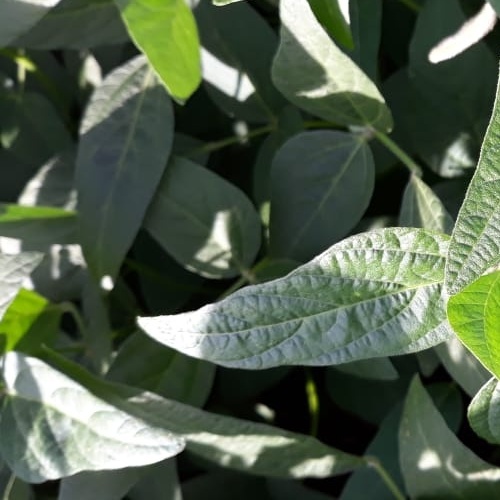
Label: Healthy